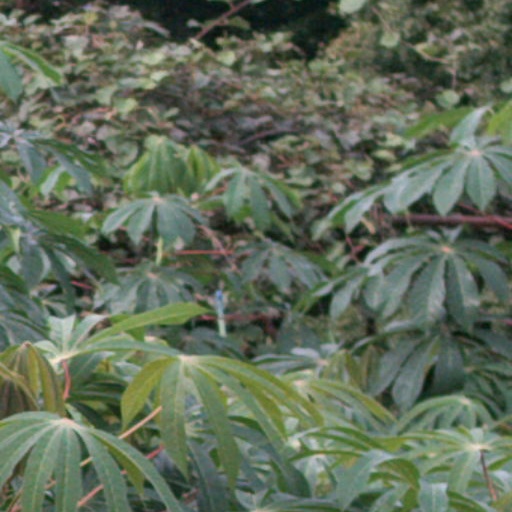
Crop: cassava